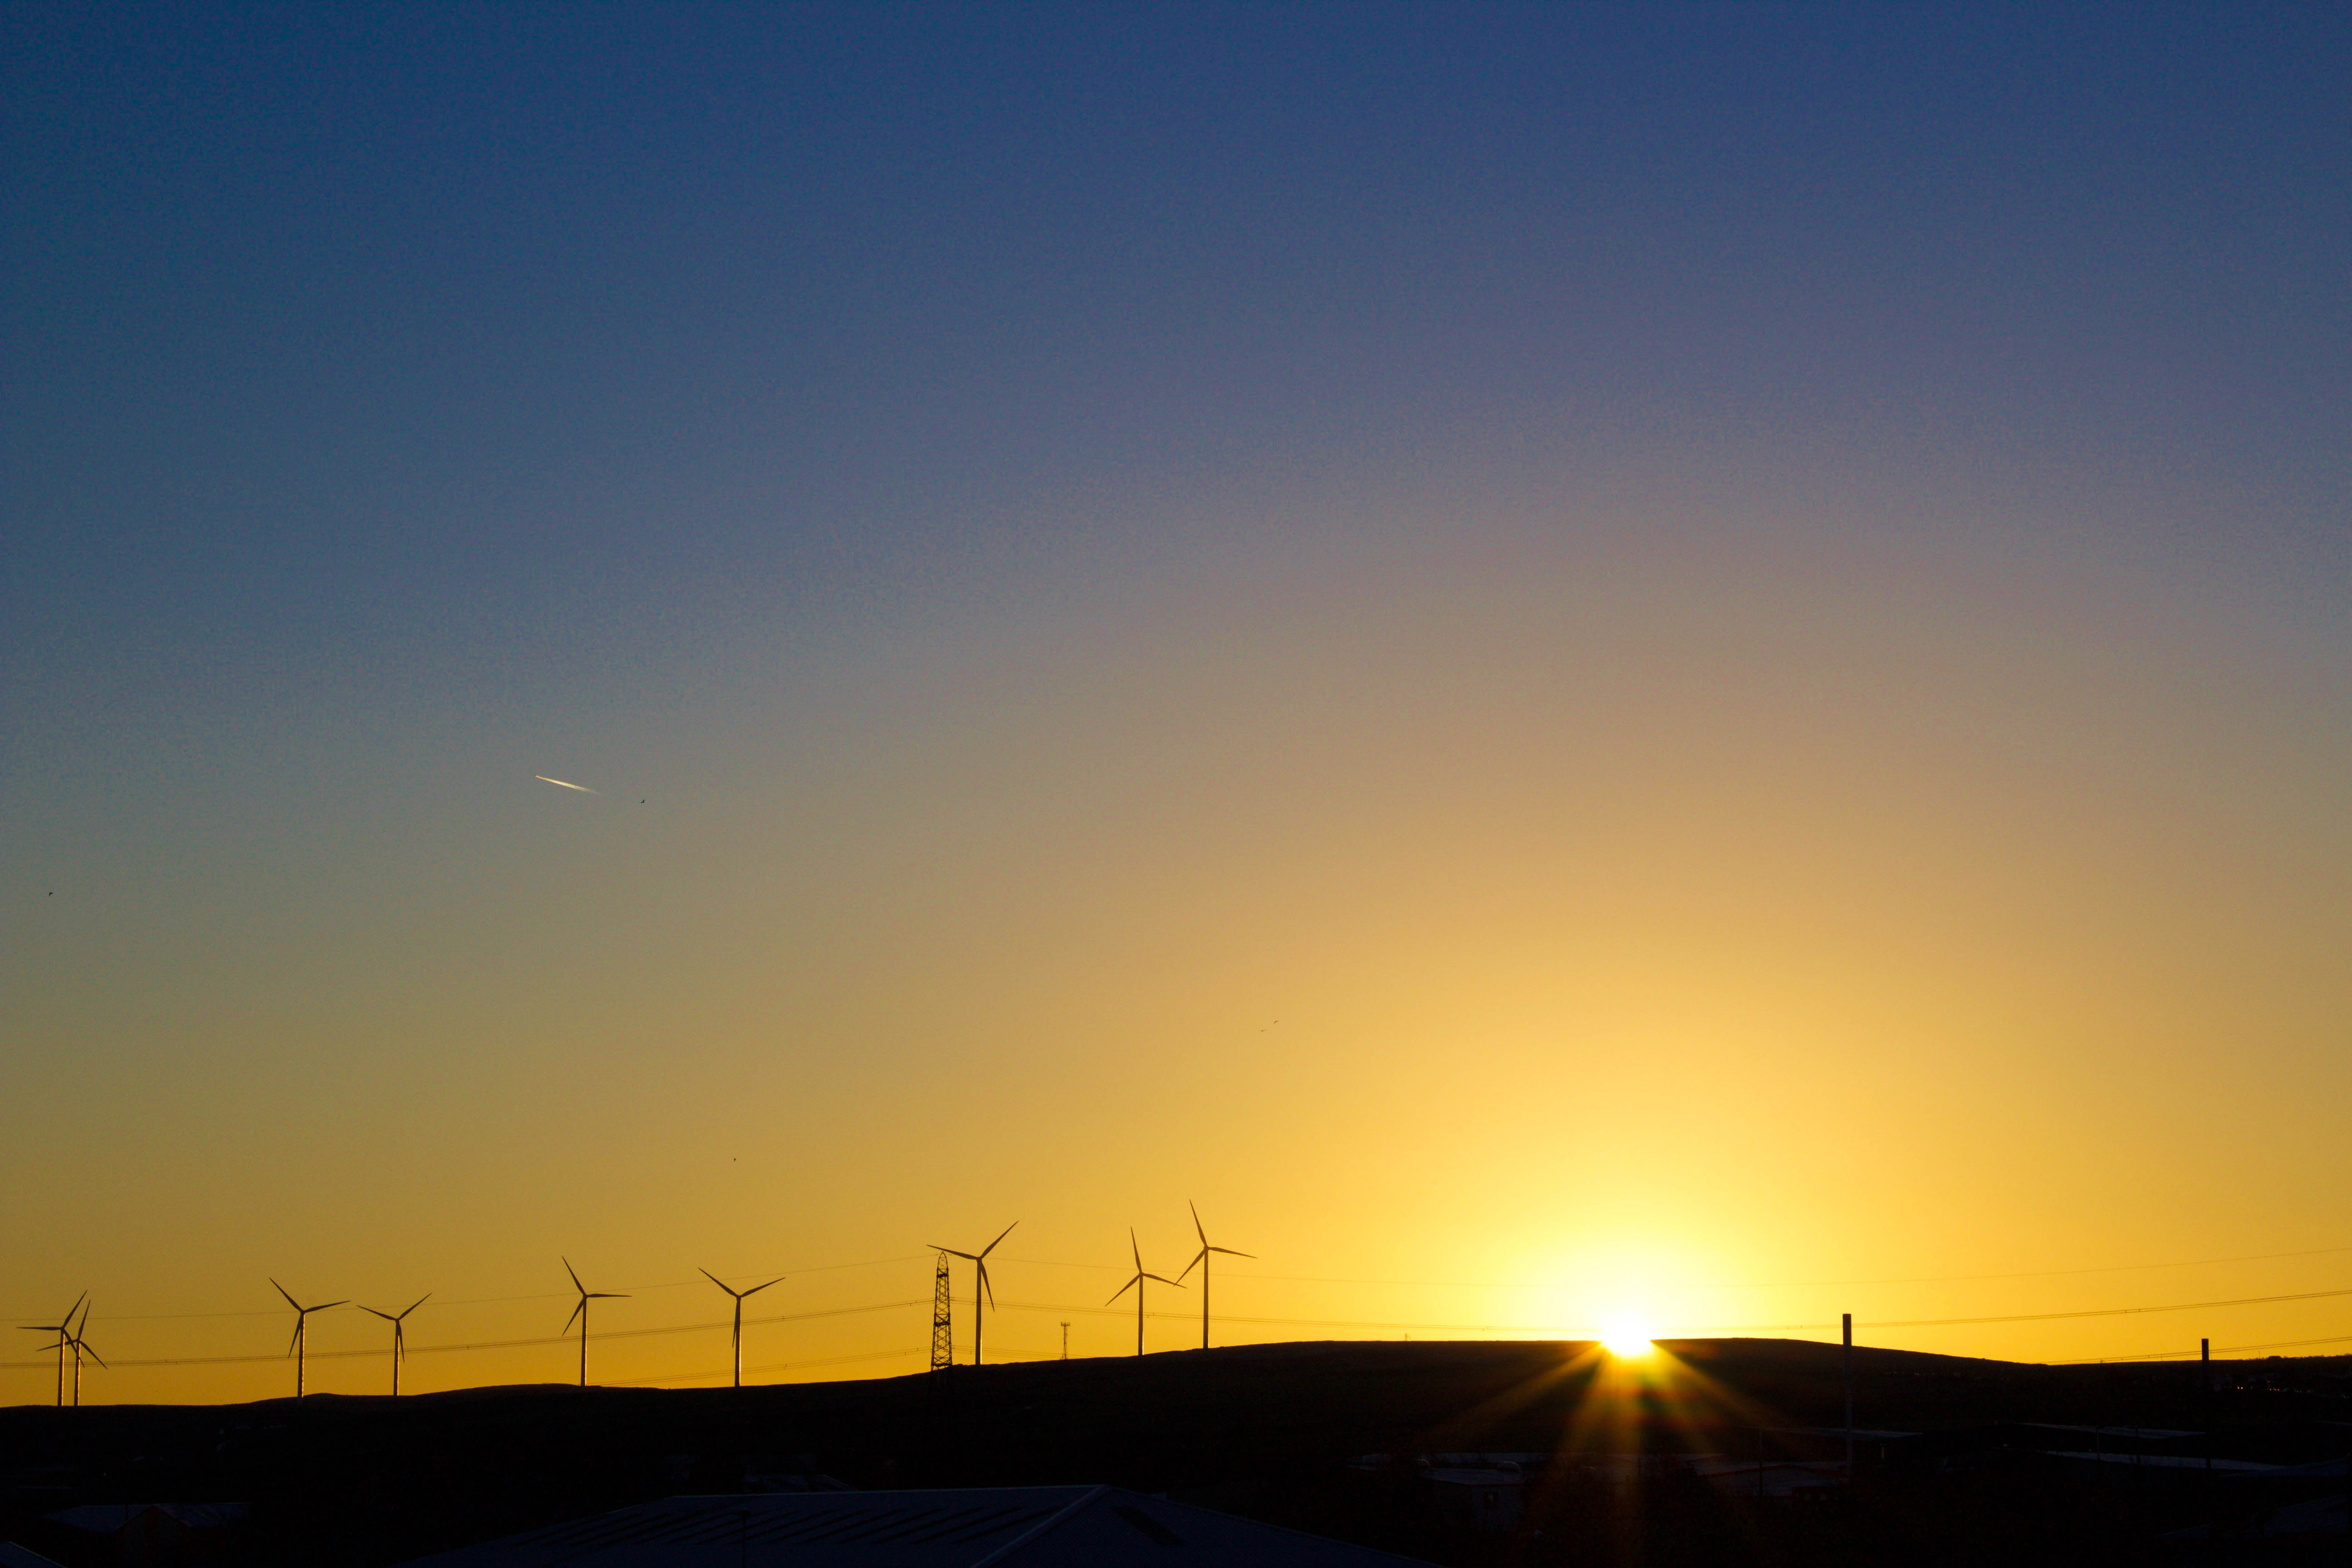
sea, horizon, silhouette, cloud, sky, sun, sunrise, sunset, sunlight, morning, dawn, dusk, evening, windmills, afterglow, wind turbines